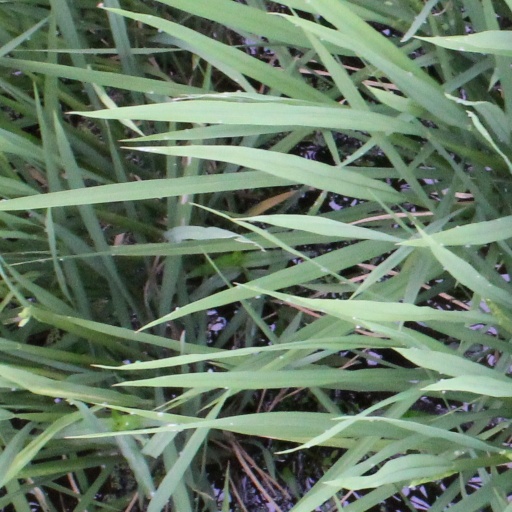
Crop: rice